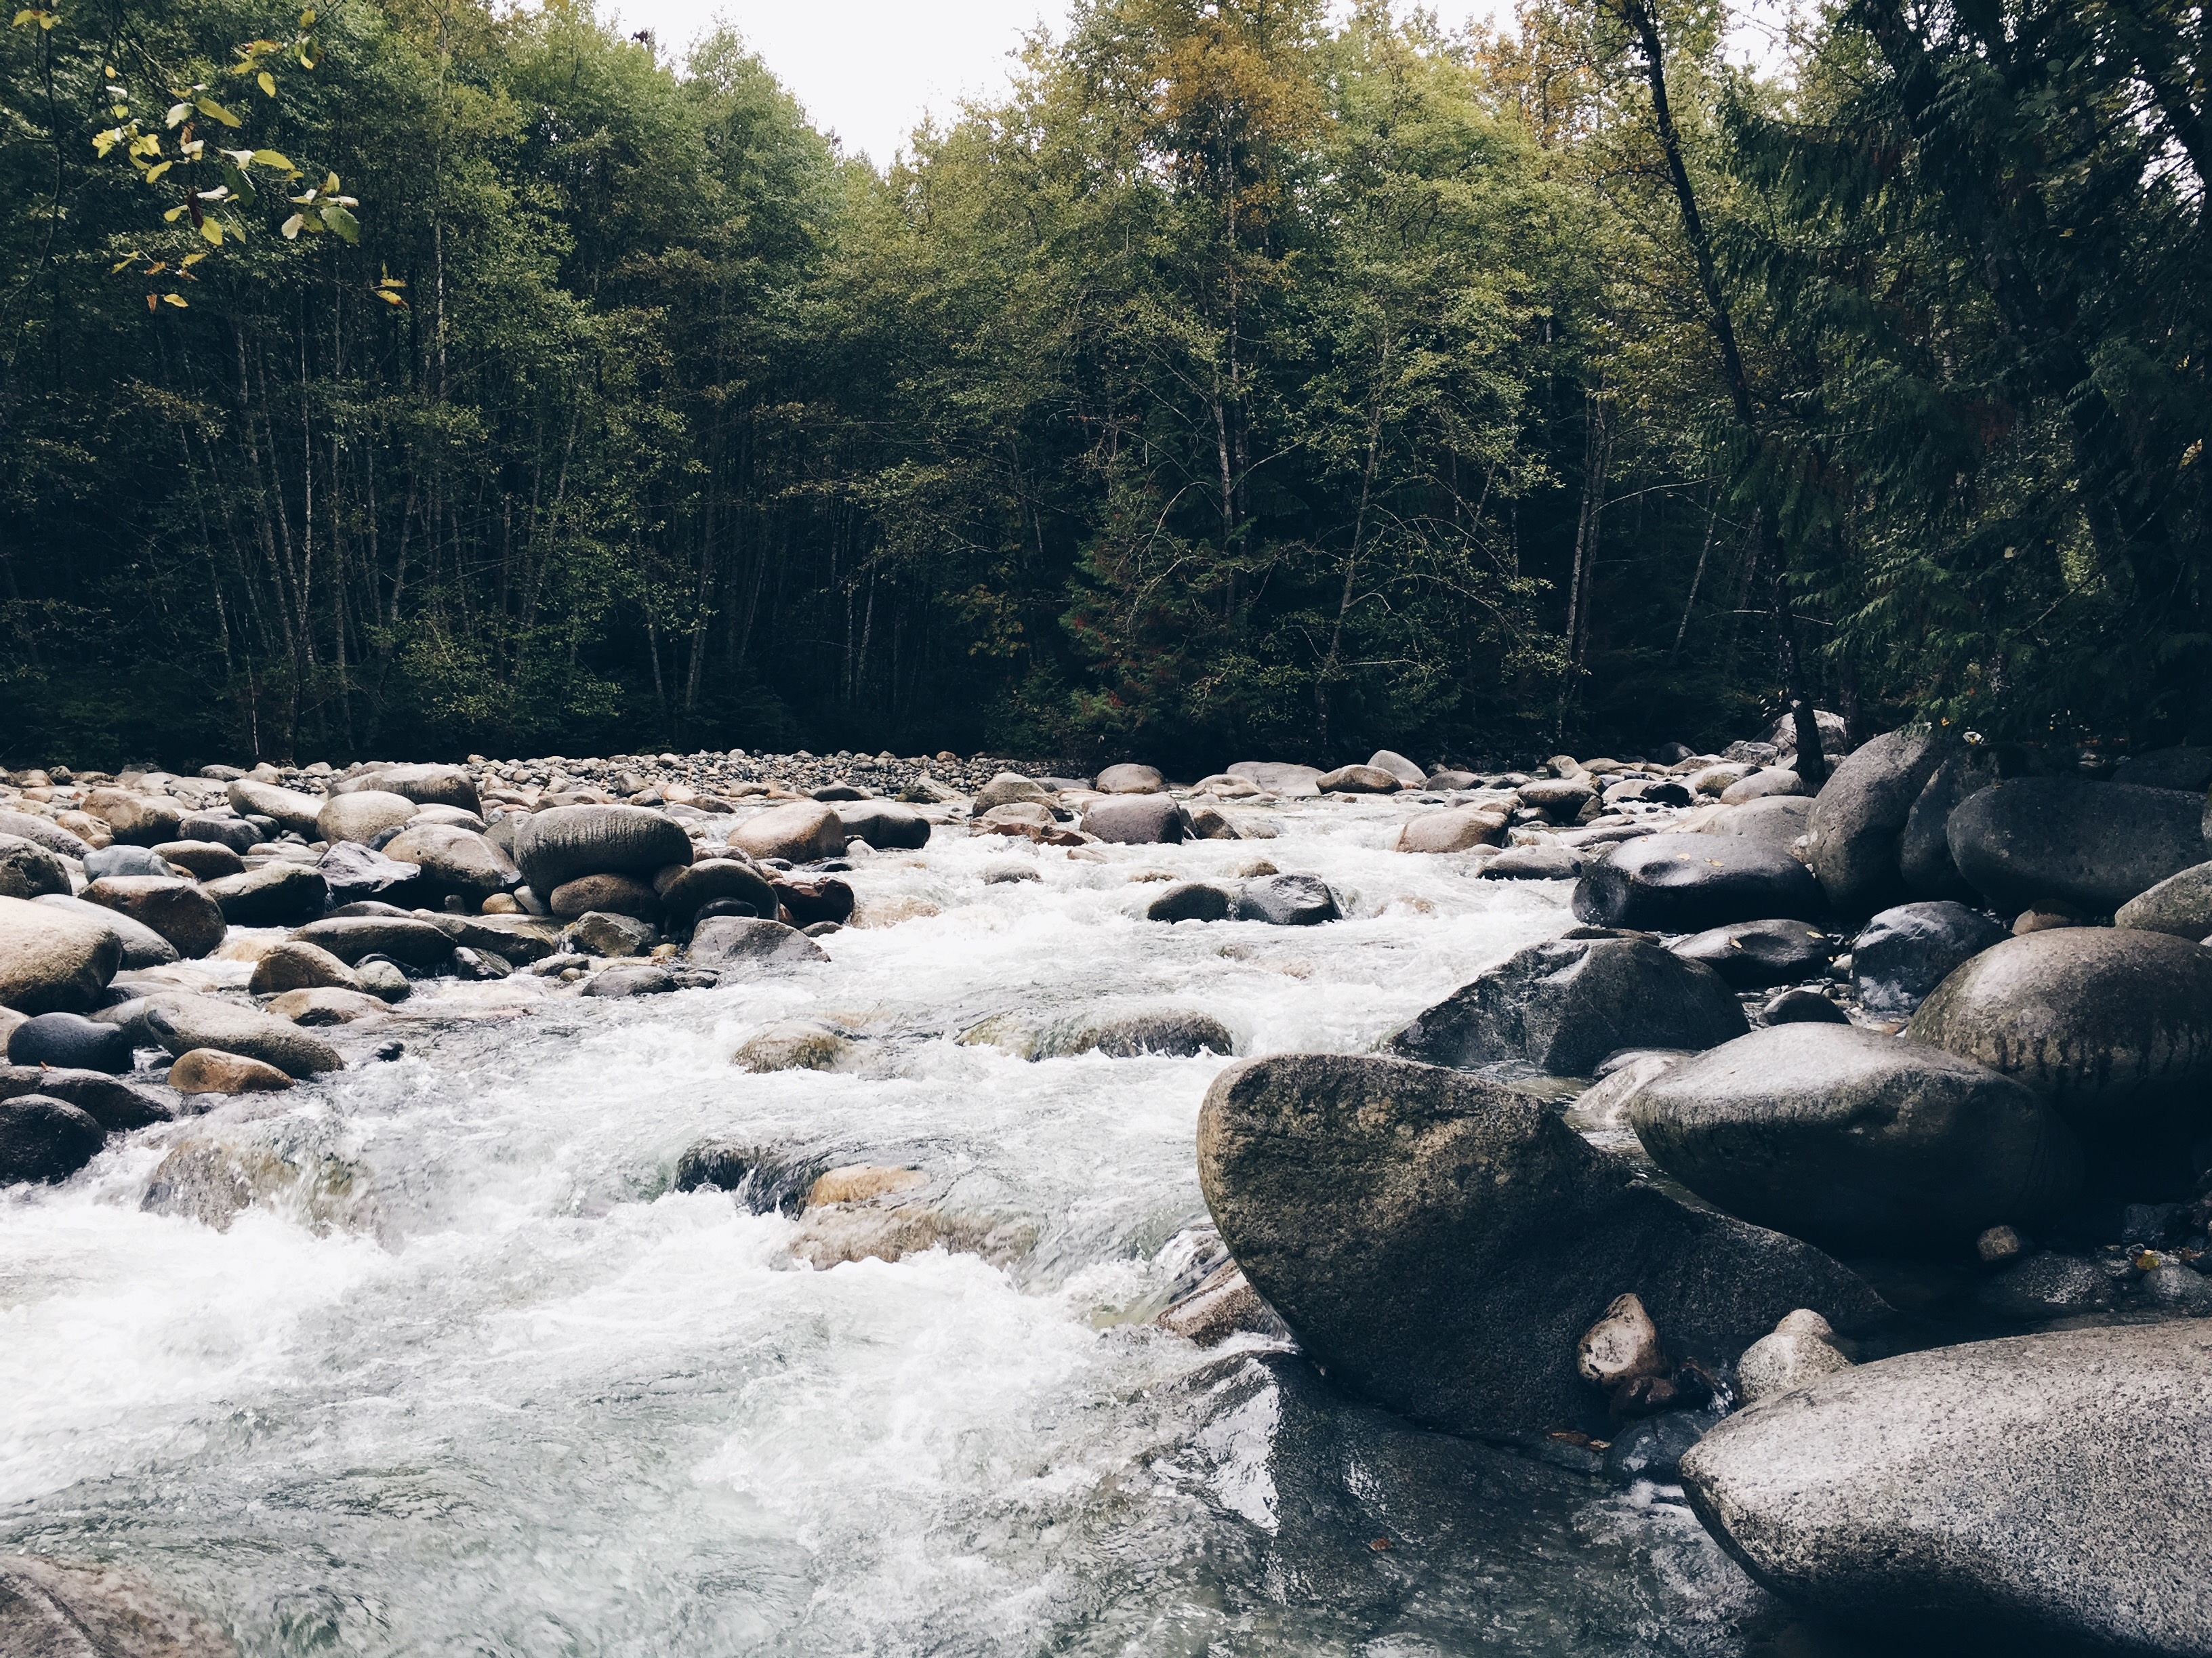
landscape, sea, water, nature, forest, rock, wilderness, mountain, winter, river, stream, rapid, body of water, trees, rocks, water feature, landform